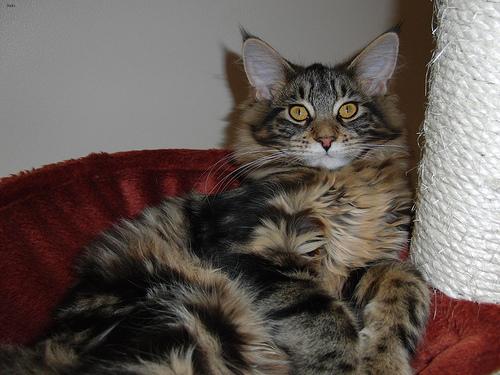
Breed: Maine Coon